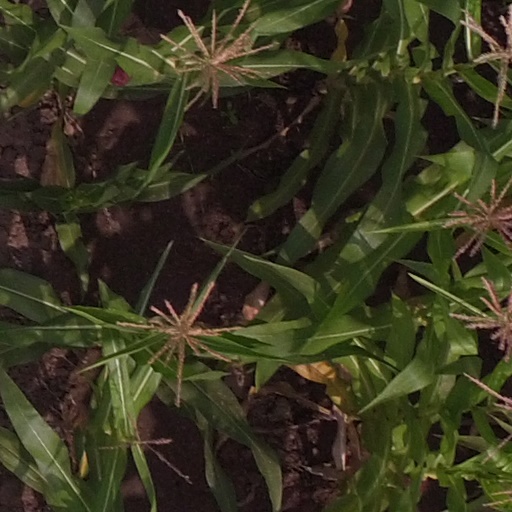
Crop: maize; corn